Aiguillette

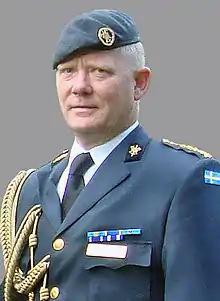
Large aiguillette m/1816, used in Sweden.

In the Israeli Police, policemen mainly wear a black aiguillette, and Israeli Border Police policemen wear a dark green aiguillette.